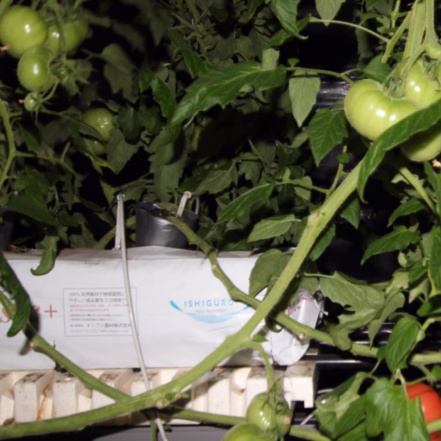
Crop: tomato